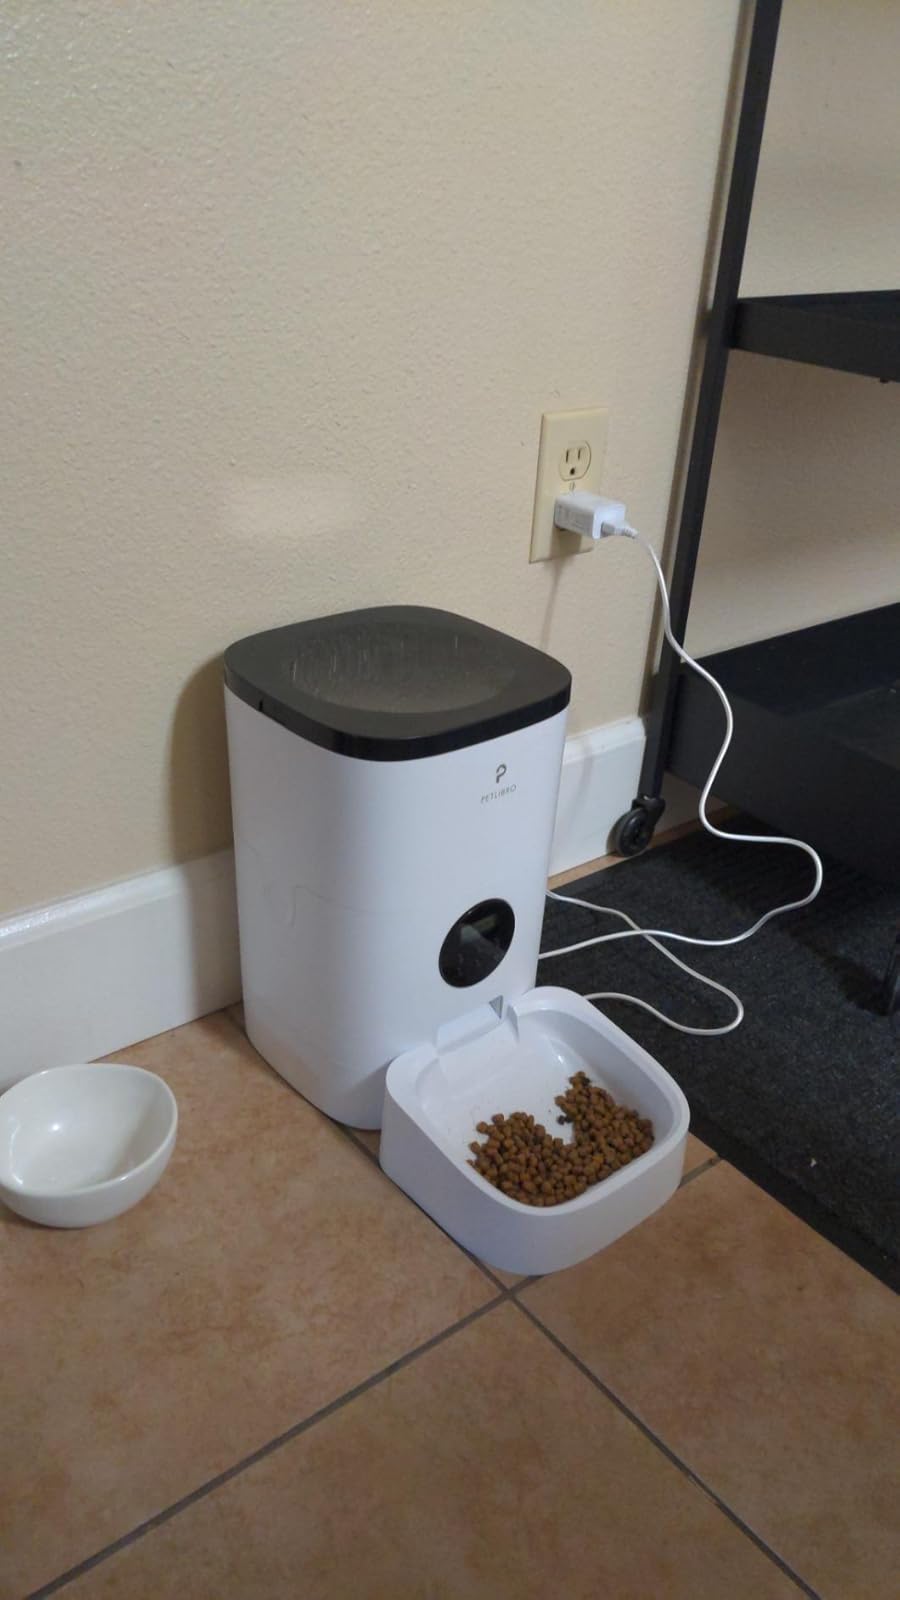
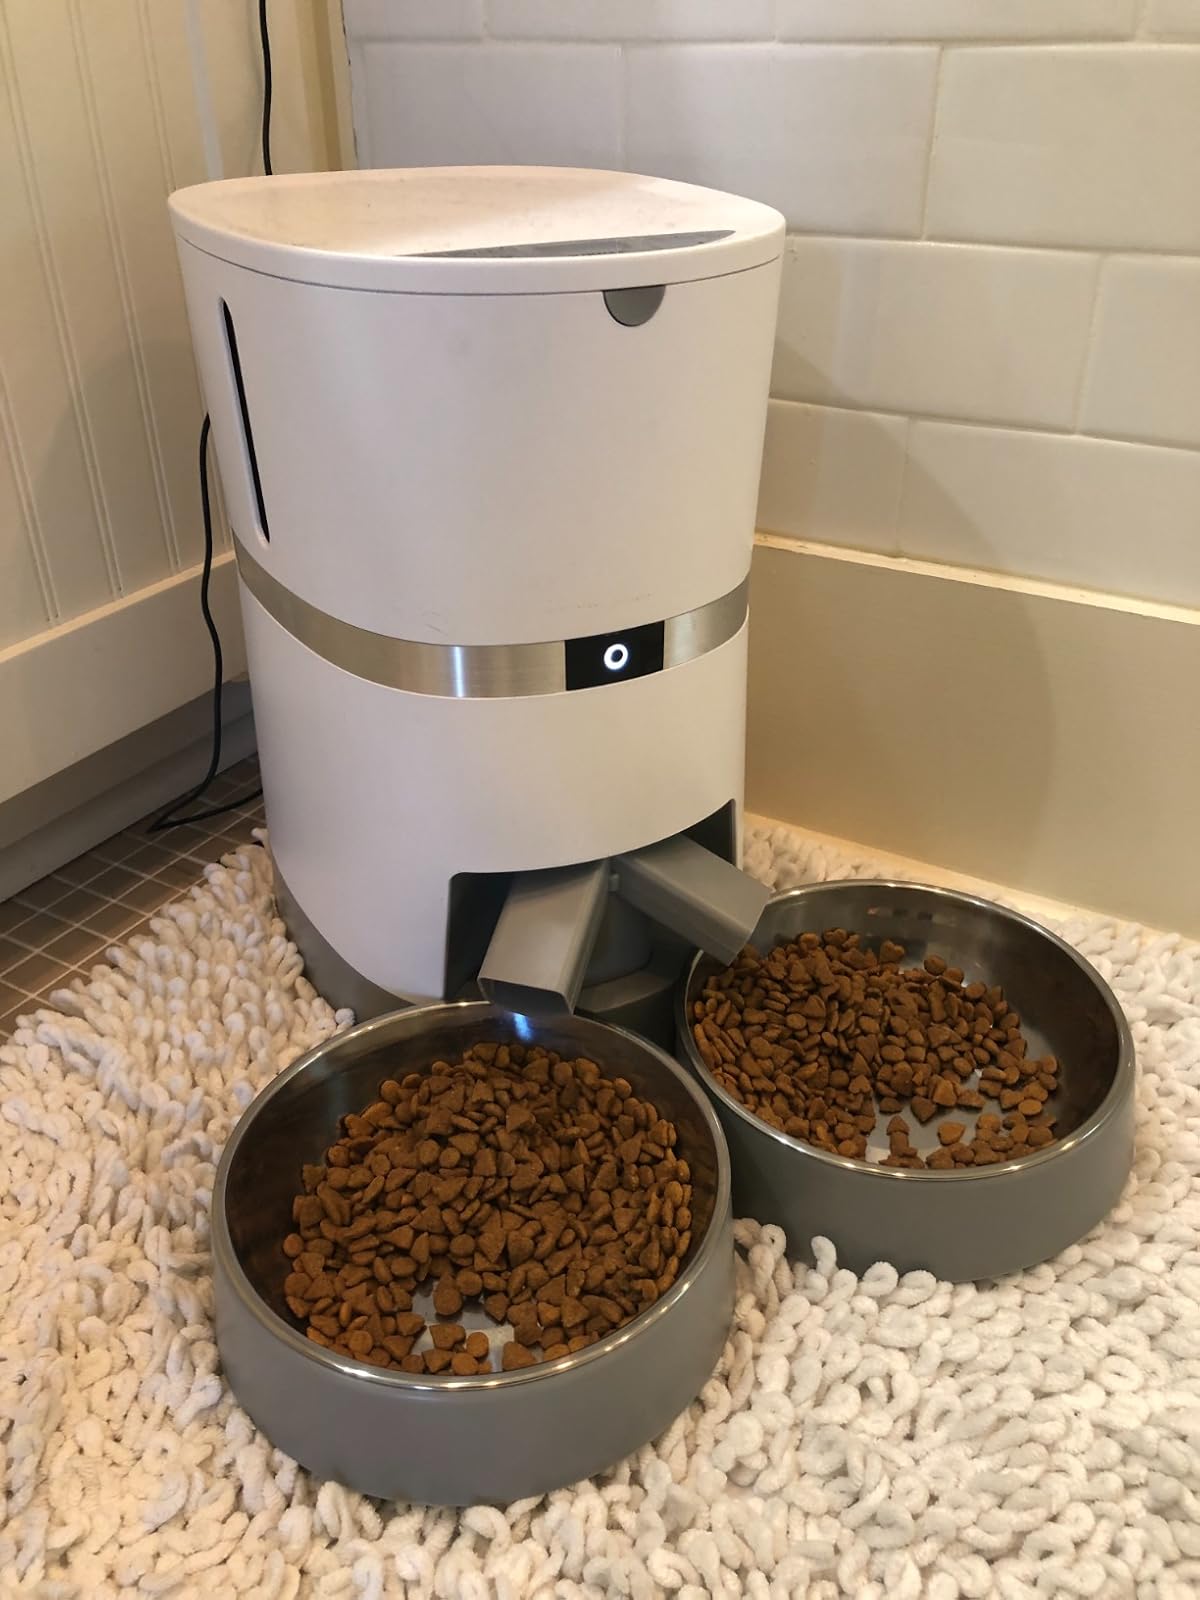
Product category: items_feeder
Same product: no